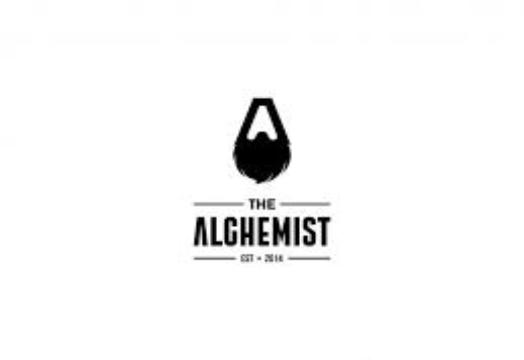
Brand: Alchemist
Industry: Clothes